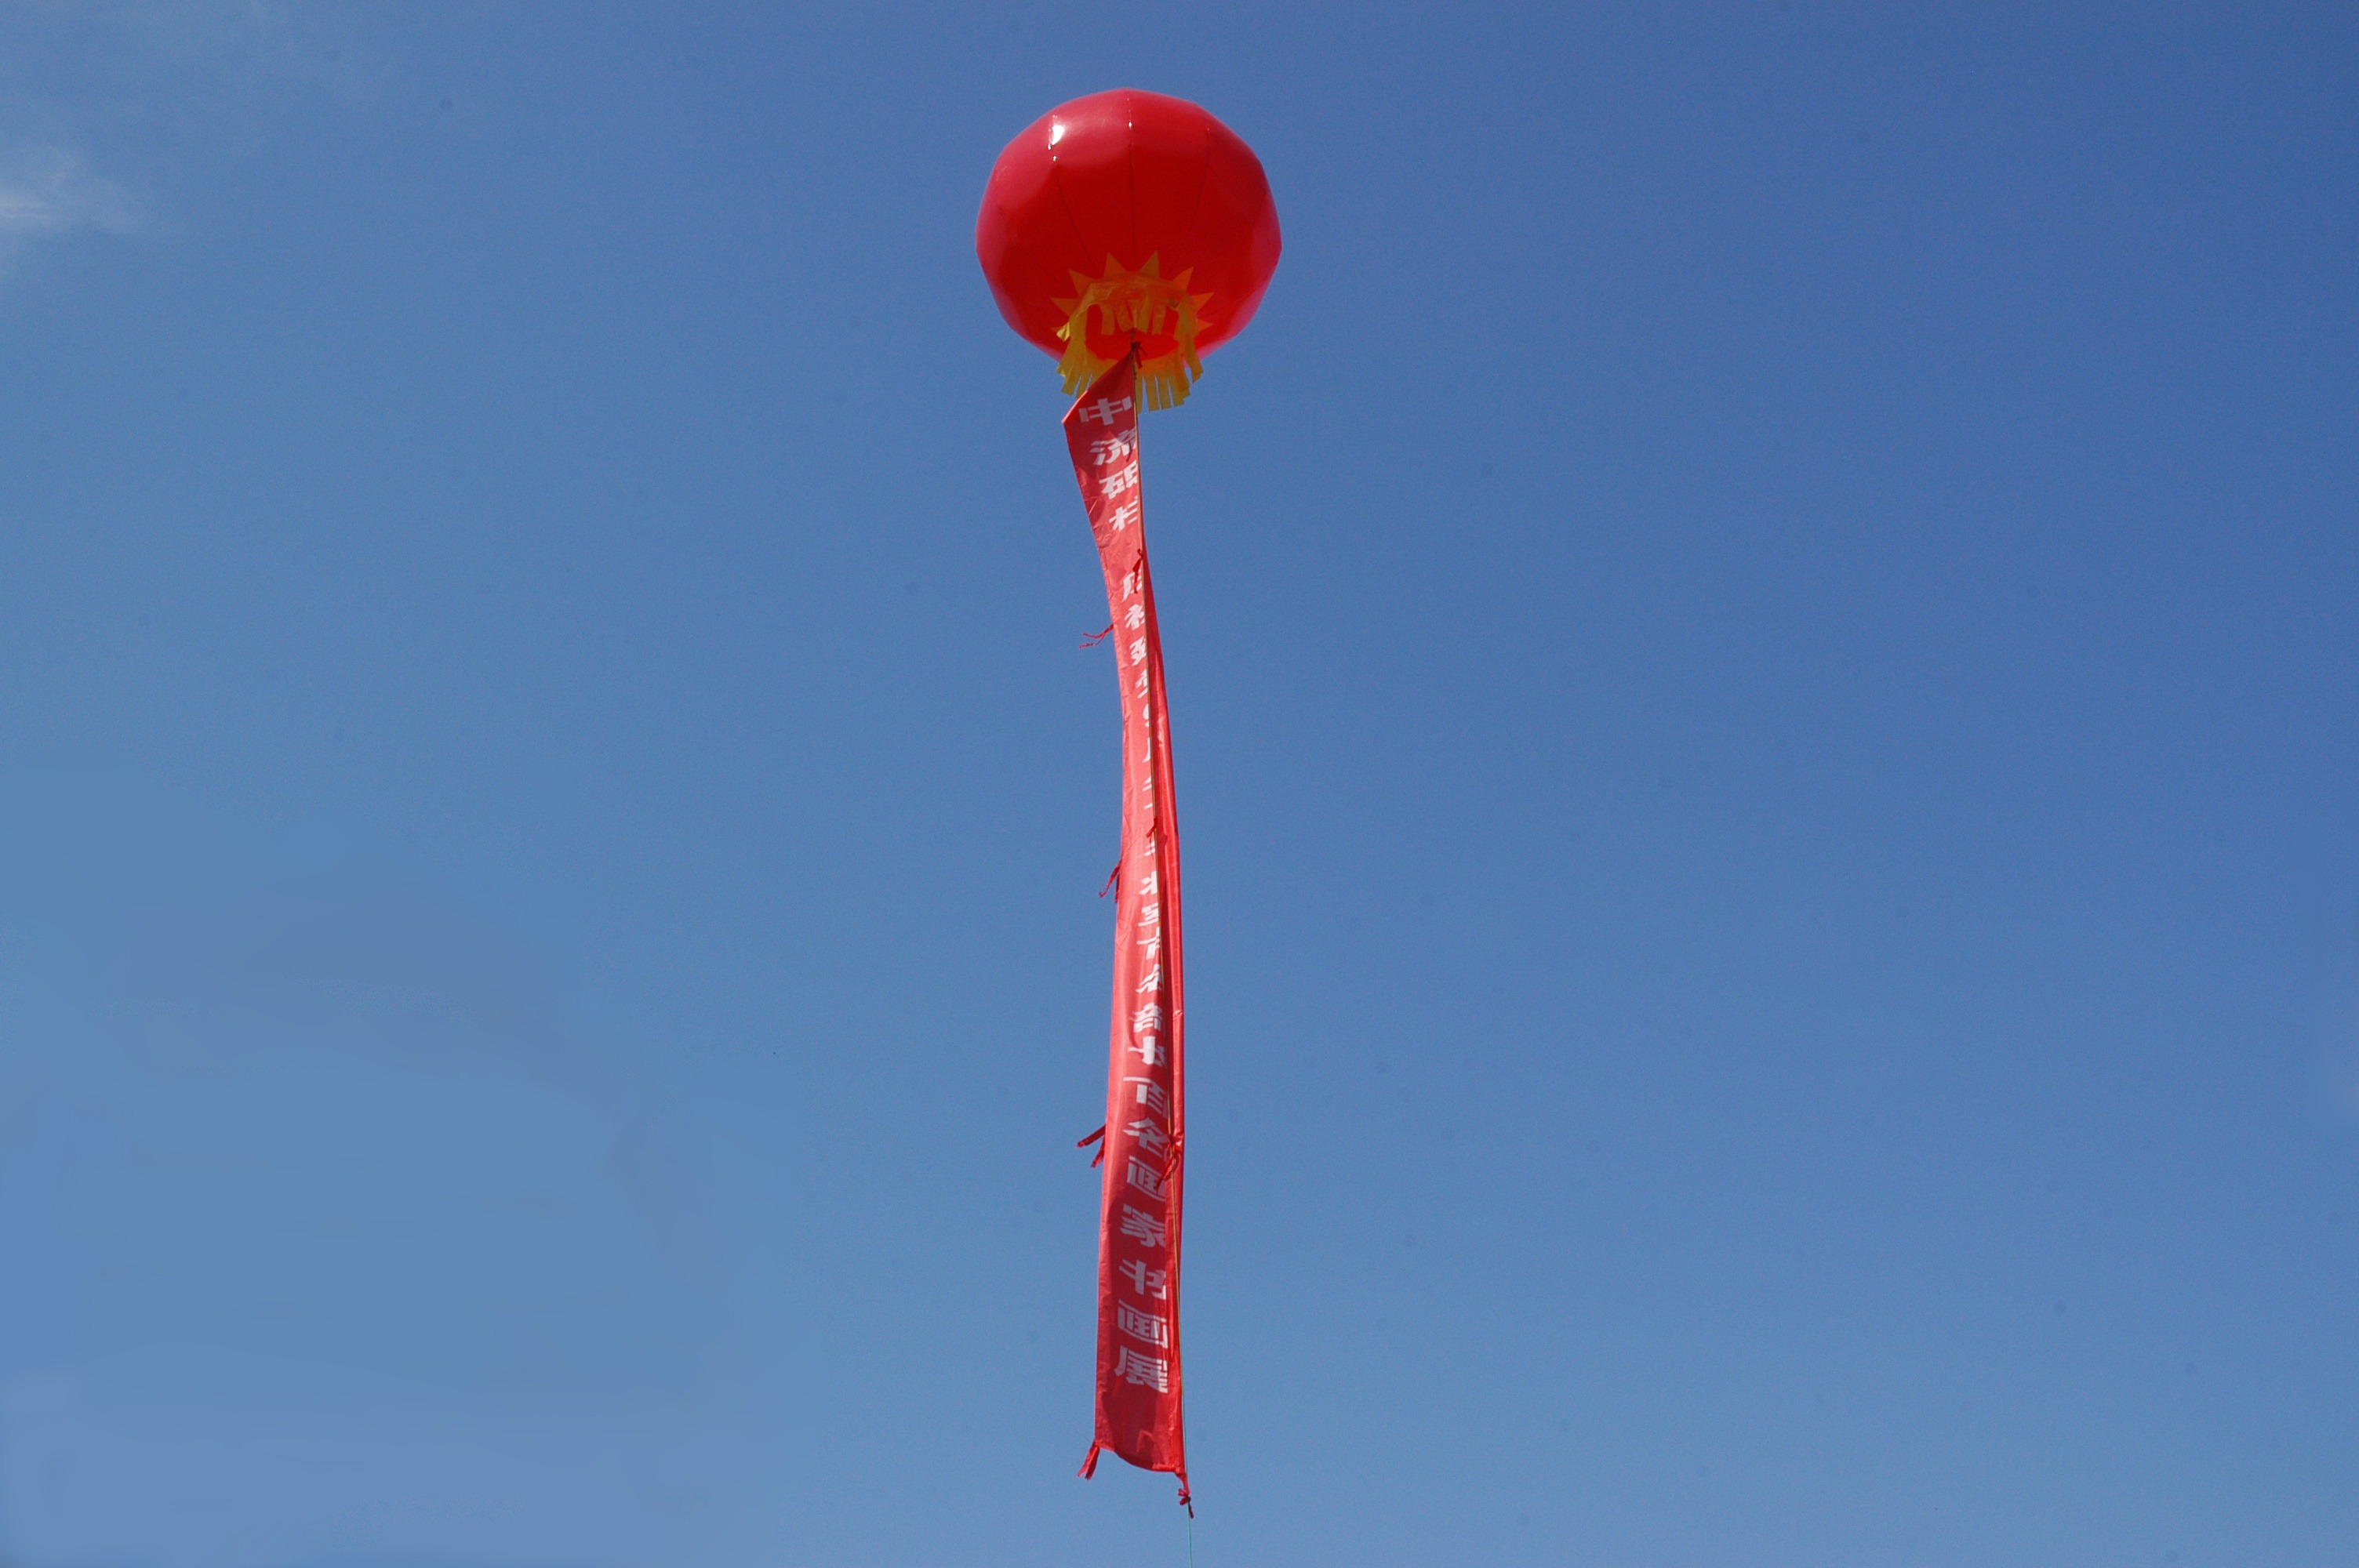
sky, aircraft, celebration, decoration, lantern, vehicle, flight, flag, holiday, lamp, toy, parachute, festival, culture, ornamental, china, traditional, flag of the united states, atmosphere of earth, windsports